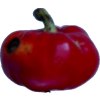
Label: red_pepper